Brewood

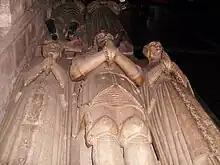
Sir John Giffard, who died in 1556, during the reign of Queen Mary, when Catholicism was temporarily restored. He is flanked by his wives, Jane and Elizabeth.

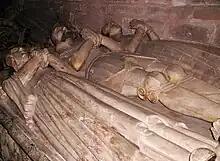
Sir Thomas Giffard, who died in 1560, only four years after his father, Sir John, but when the Reformation had already been renewed under Queen Elizabeth. He is flanked by his wives, Dorothy and Ursula.

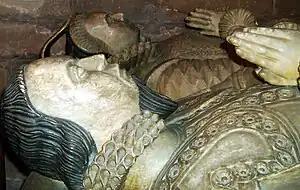
John Giffard and his wife, Joyce Leveson. The son of Sir Thomas, John was fined and imprisoned for Recusancy under Elizabeth.

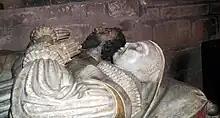
Tomb of Walter Giffard, John's son, who stayed with the Catholic cause in the reign of James I, together with his wife, Phillipa.

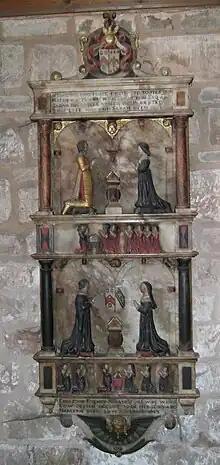
Memorial to Mathew and Sarah Moreton (top) and Edward and Margery Moreton (lower panel), members of an important Staffordshire and Cheshire landowning family, in St Mary's and St Chad's church.

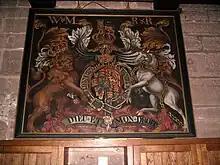
Arms of William and Mary in Brewood parish church. These were displayed by law in all churches after the Glorious Revolution, when the English Penal Laws against both Catholics and Protestant dissenters were in full force.

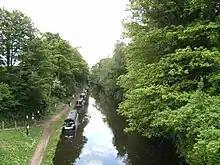
The canal viewed southward from Brewood. The wharves are still lined with boats, but nearly all are leisure craft.

Brewood and the area around it were dominated for centuries by families belonging mainly to the landed gentry, a social class basing its economic, social and cultural power on control over landed estates, but generally not so powerful or influential as the aristocracy. Tracing the ownership of estates in Brewood, it is apparent that there was a great influx of new blood among the landowners in the early 14th century, and that this new group begins to peter out in the 18th century. This neatly brackets the period of gentry dominance, not only in Brewood, but in England generally. The beginning of the period is marked by the end of feudalism in the wake of the Black Death, and a transition to tenant farming and wage labour. The period ends with a prolonged period of crisis, culminating in the Long Depression, that creates the modern countryside.